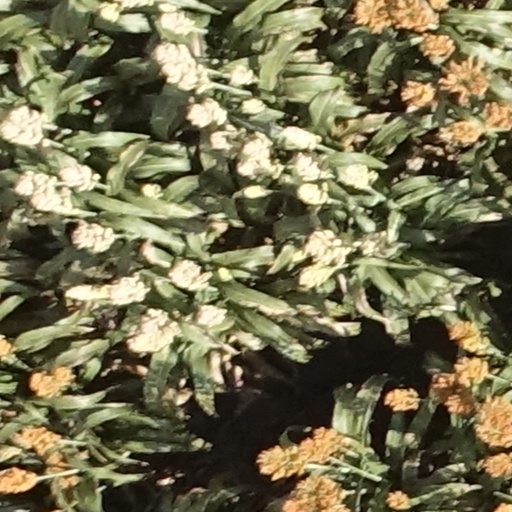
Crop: sorghum